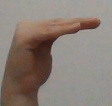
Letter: haa